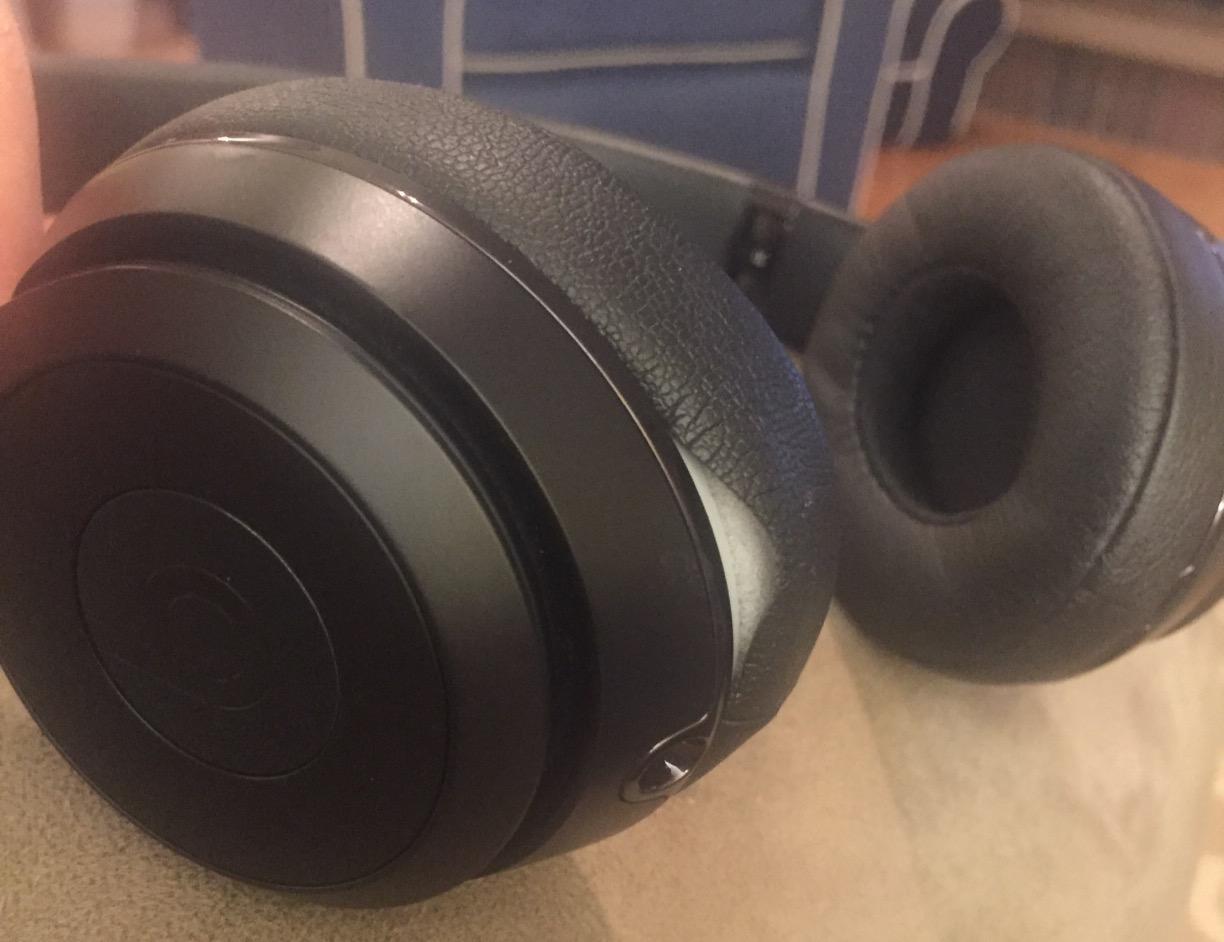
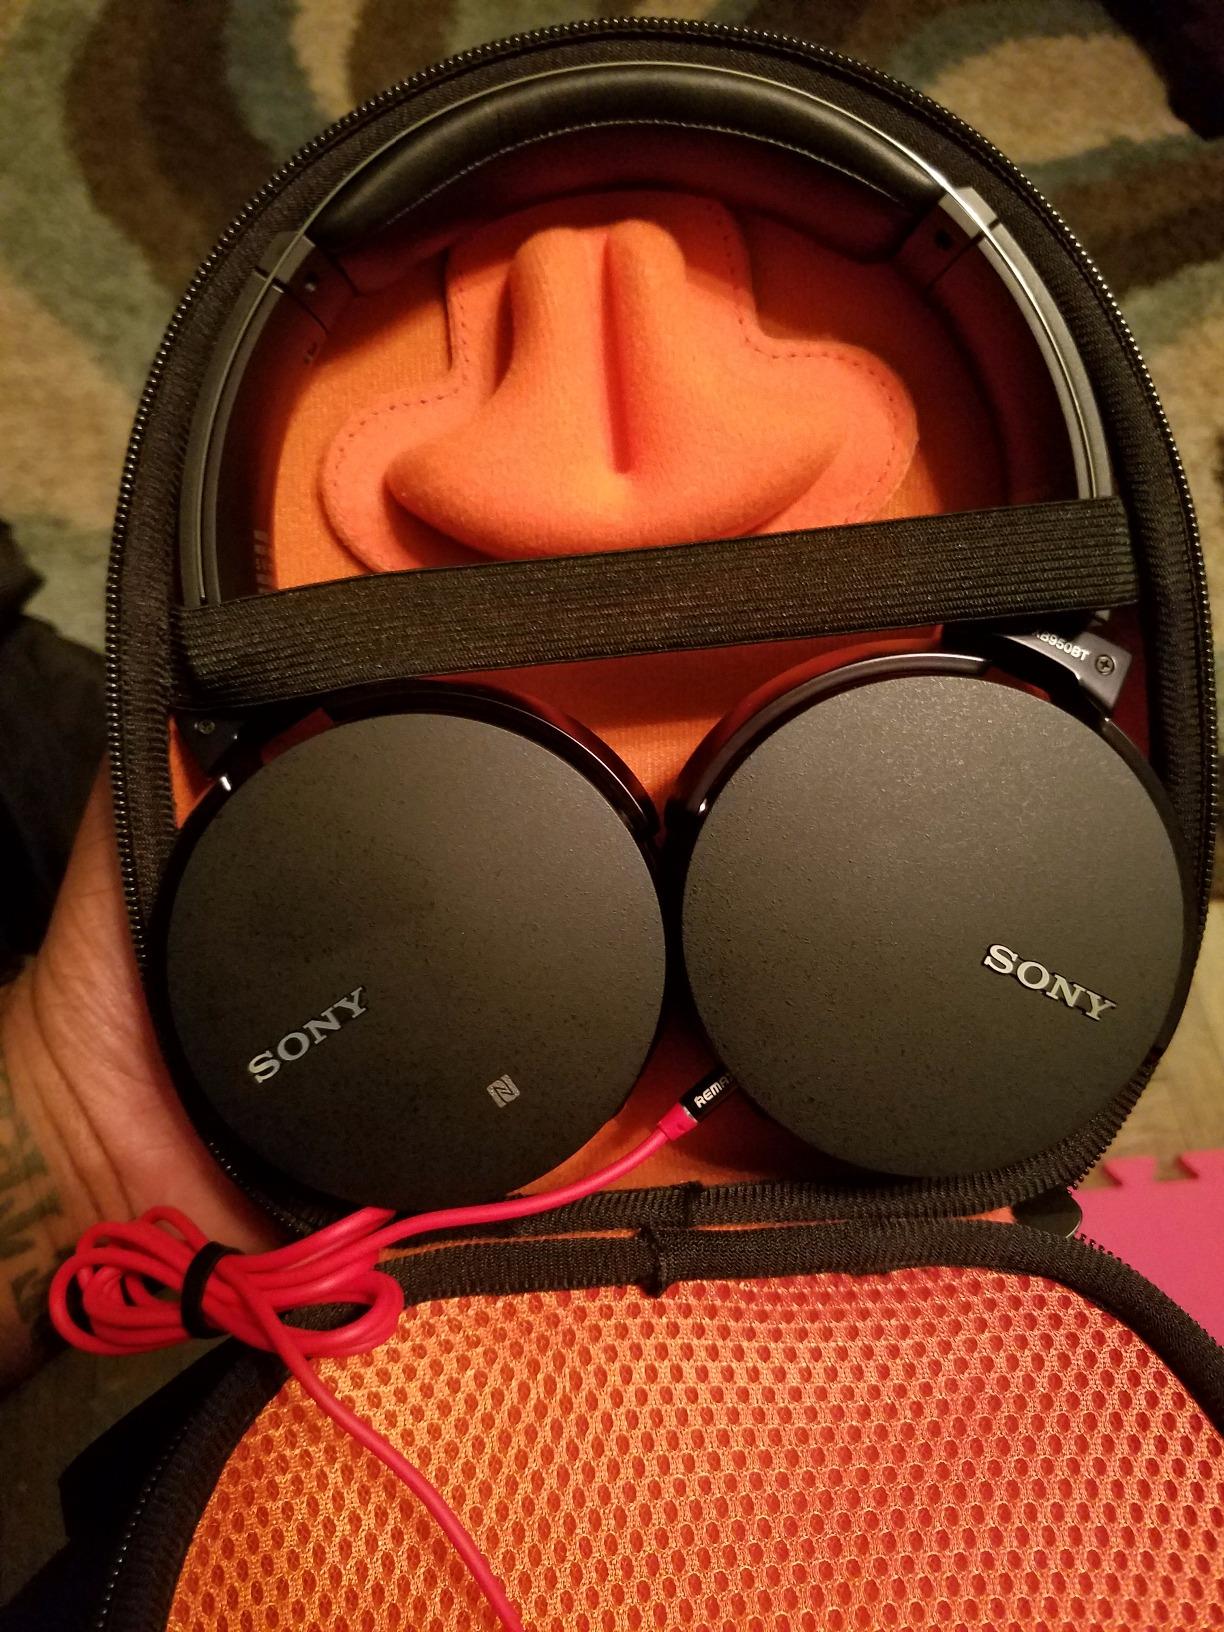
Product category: headphones
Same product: no